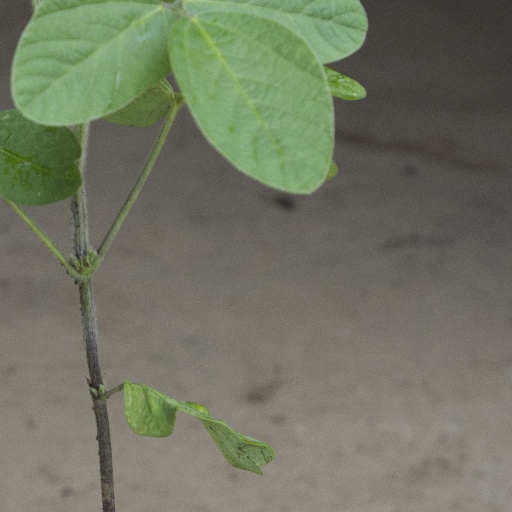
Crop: soybean